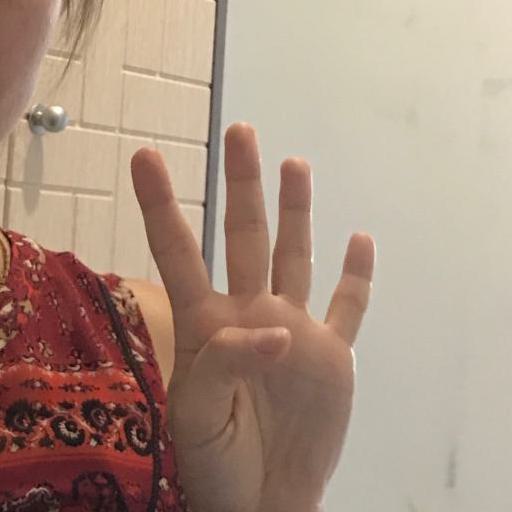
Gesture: four